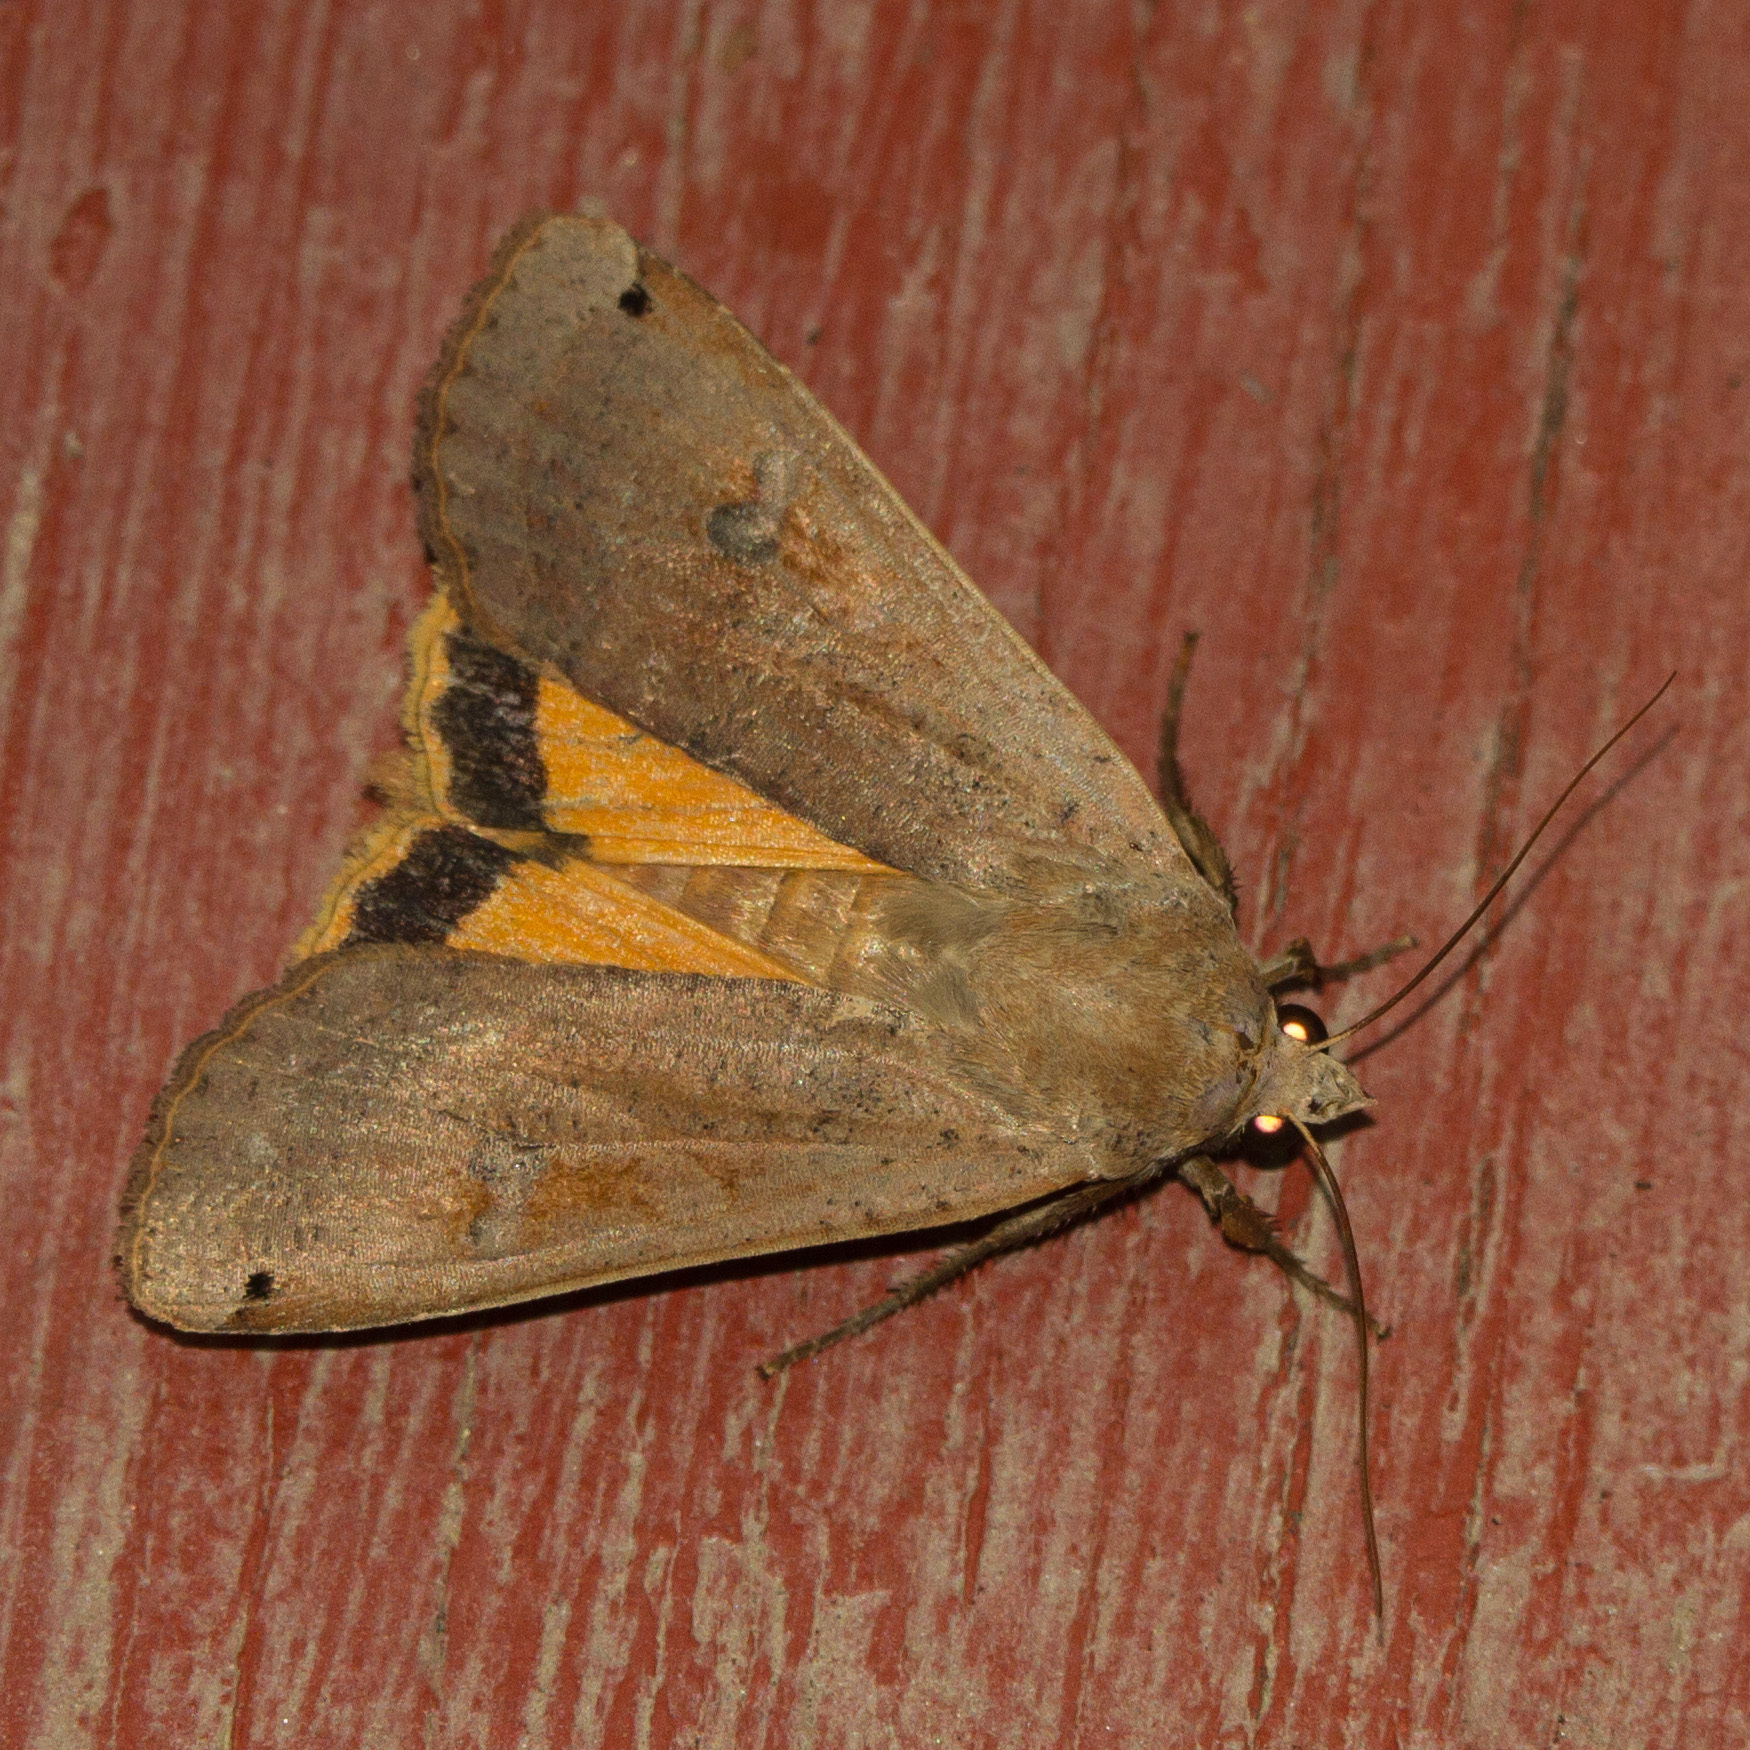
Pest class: cutworms